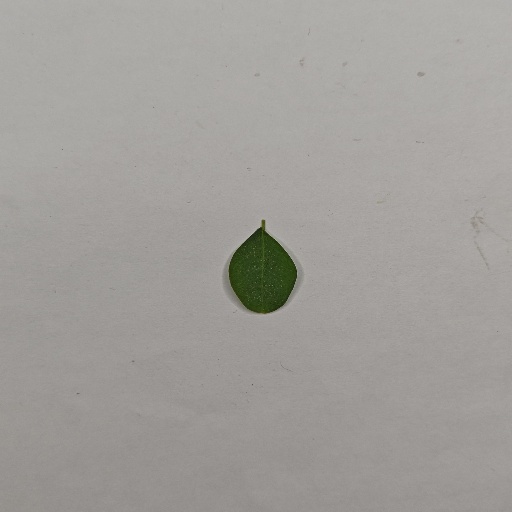
Species: Sojina
Leaf condition: Healthy Leaf